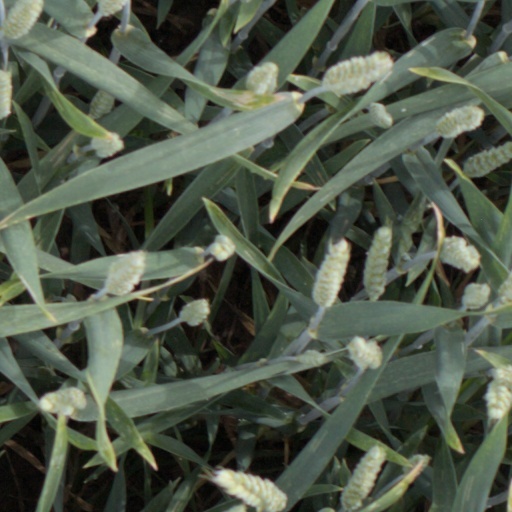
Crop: wheat